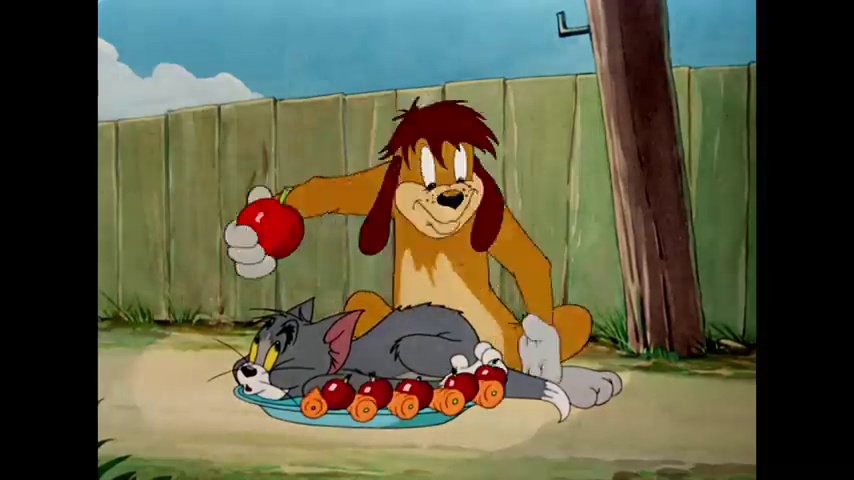
Portrait style: Cartoon Portrait